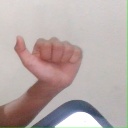
अक्षर: त